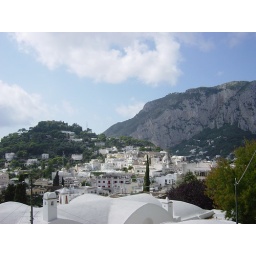
A sea of shiny white houses surrounded by limestone cliffs